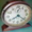
Label: clock